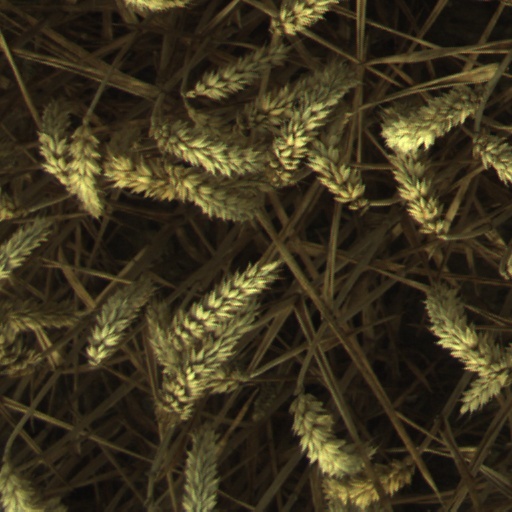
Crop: wheat